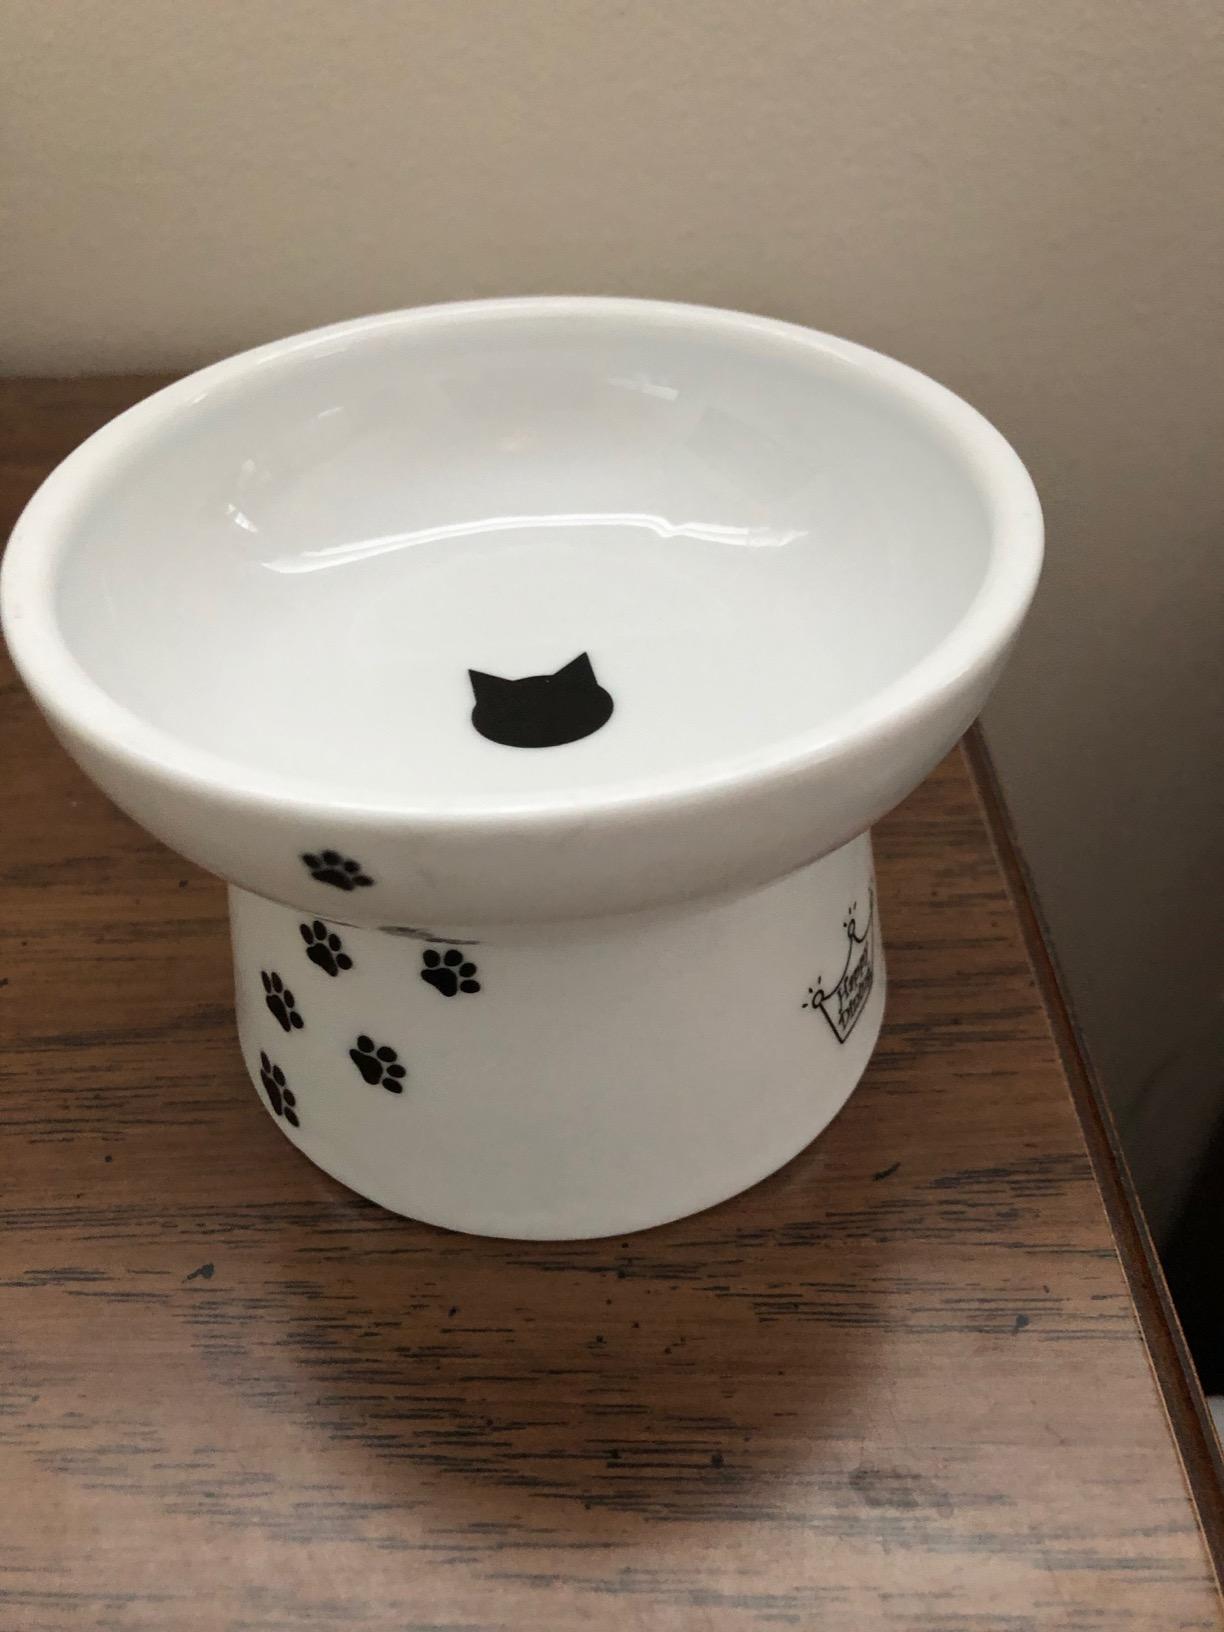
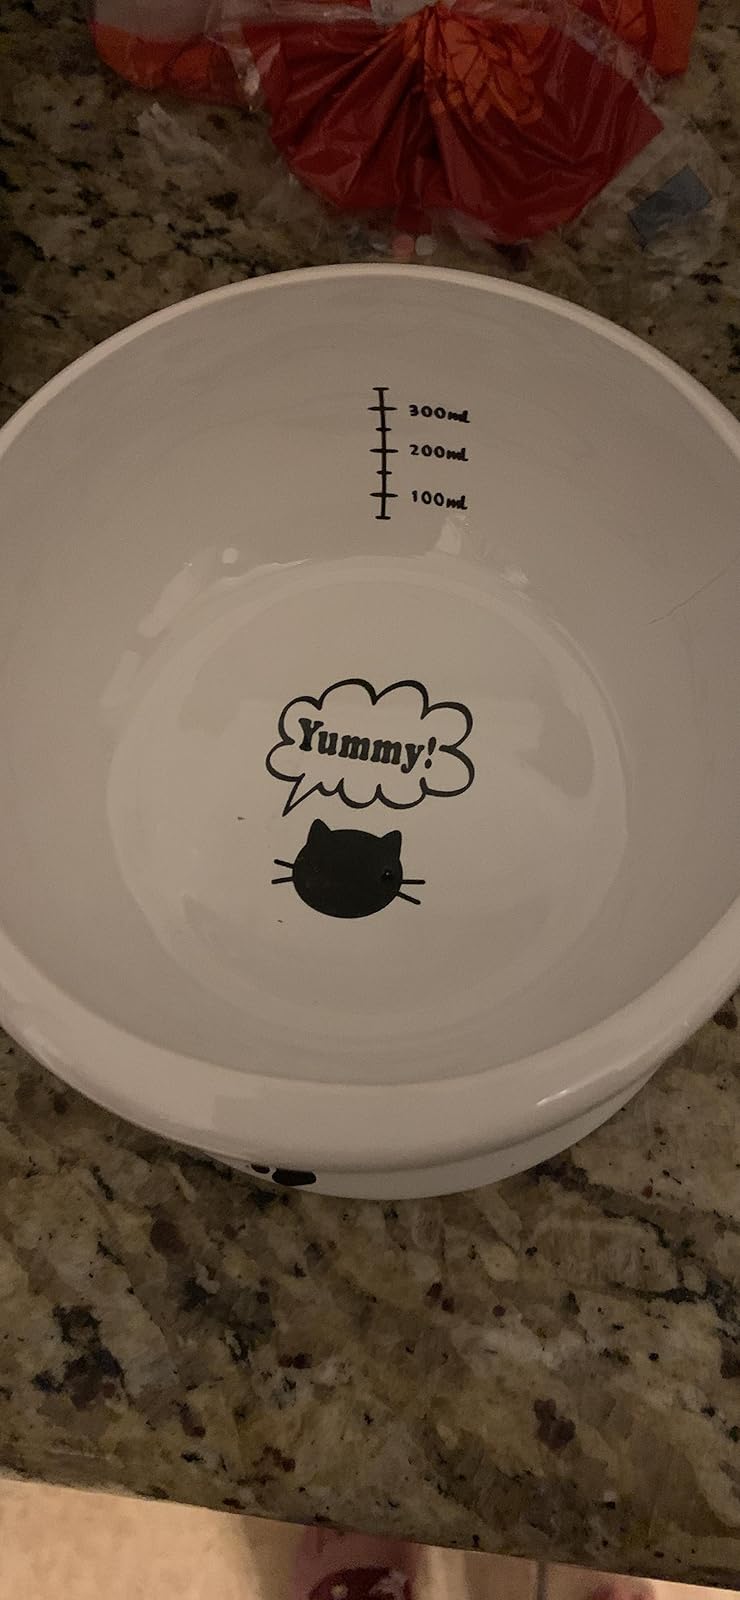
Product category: items_bowl
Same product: no